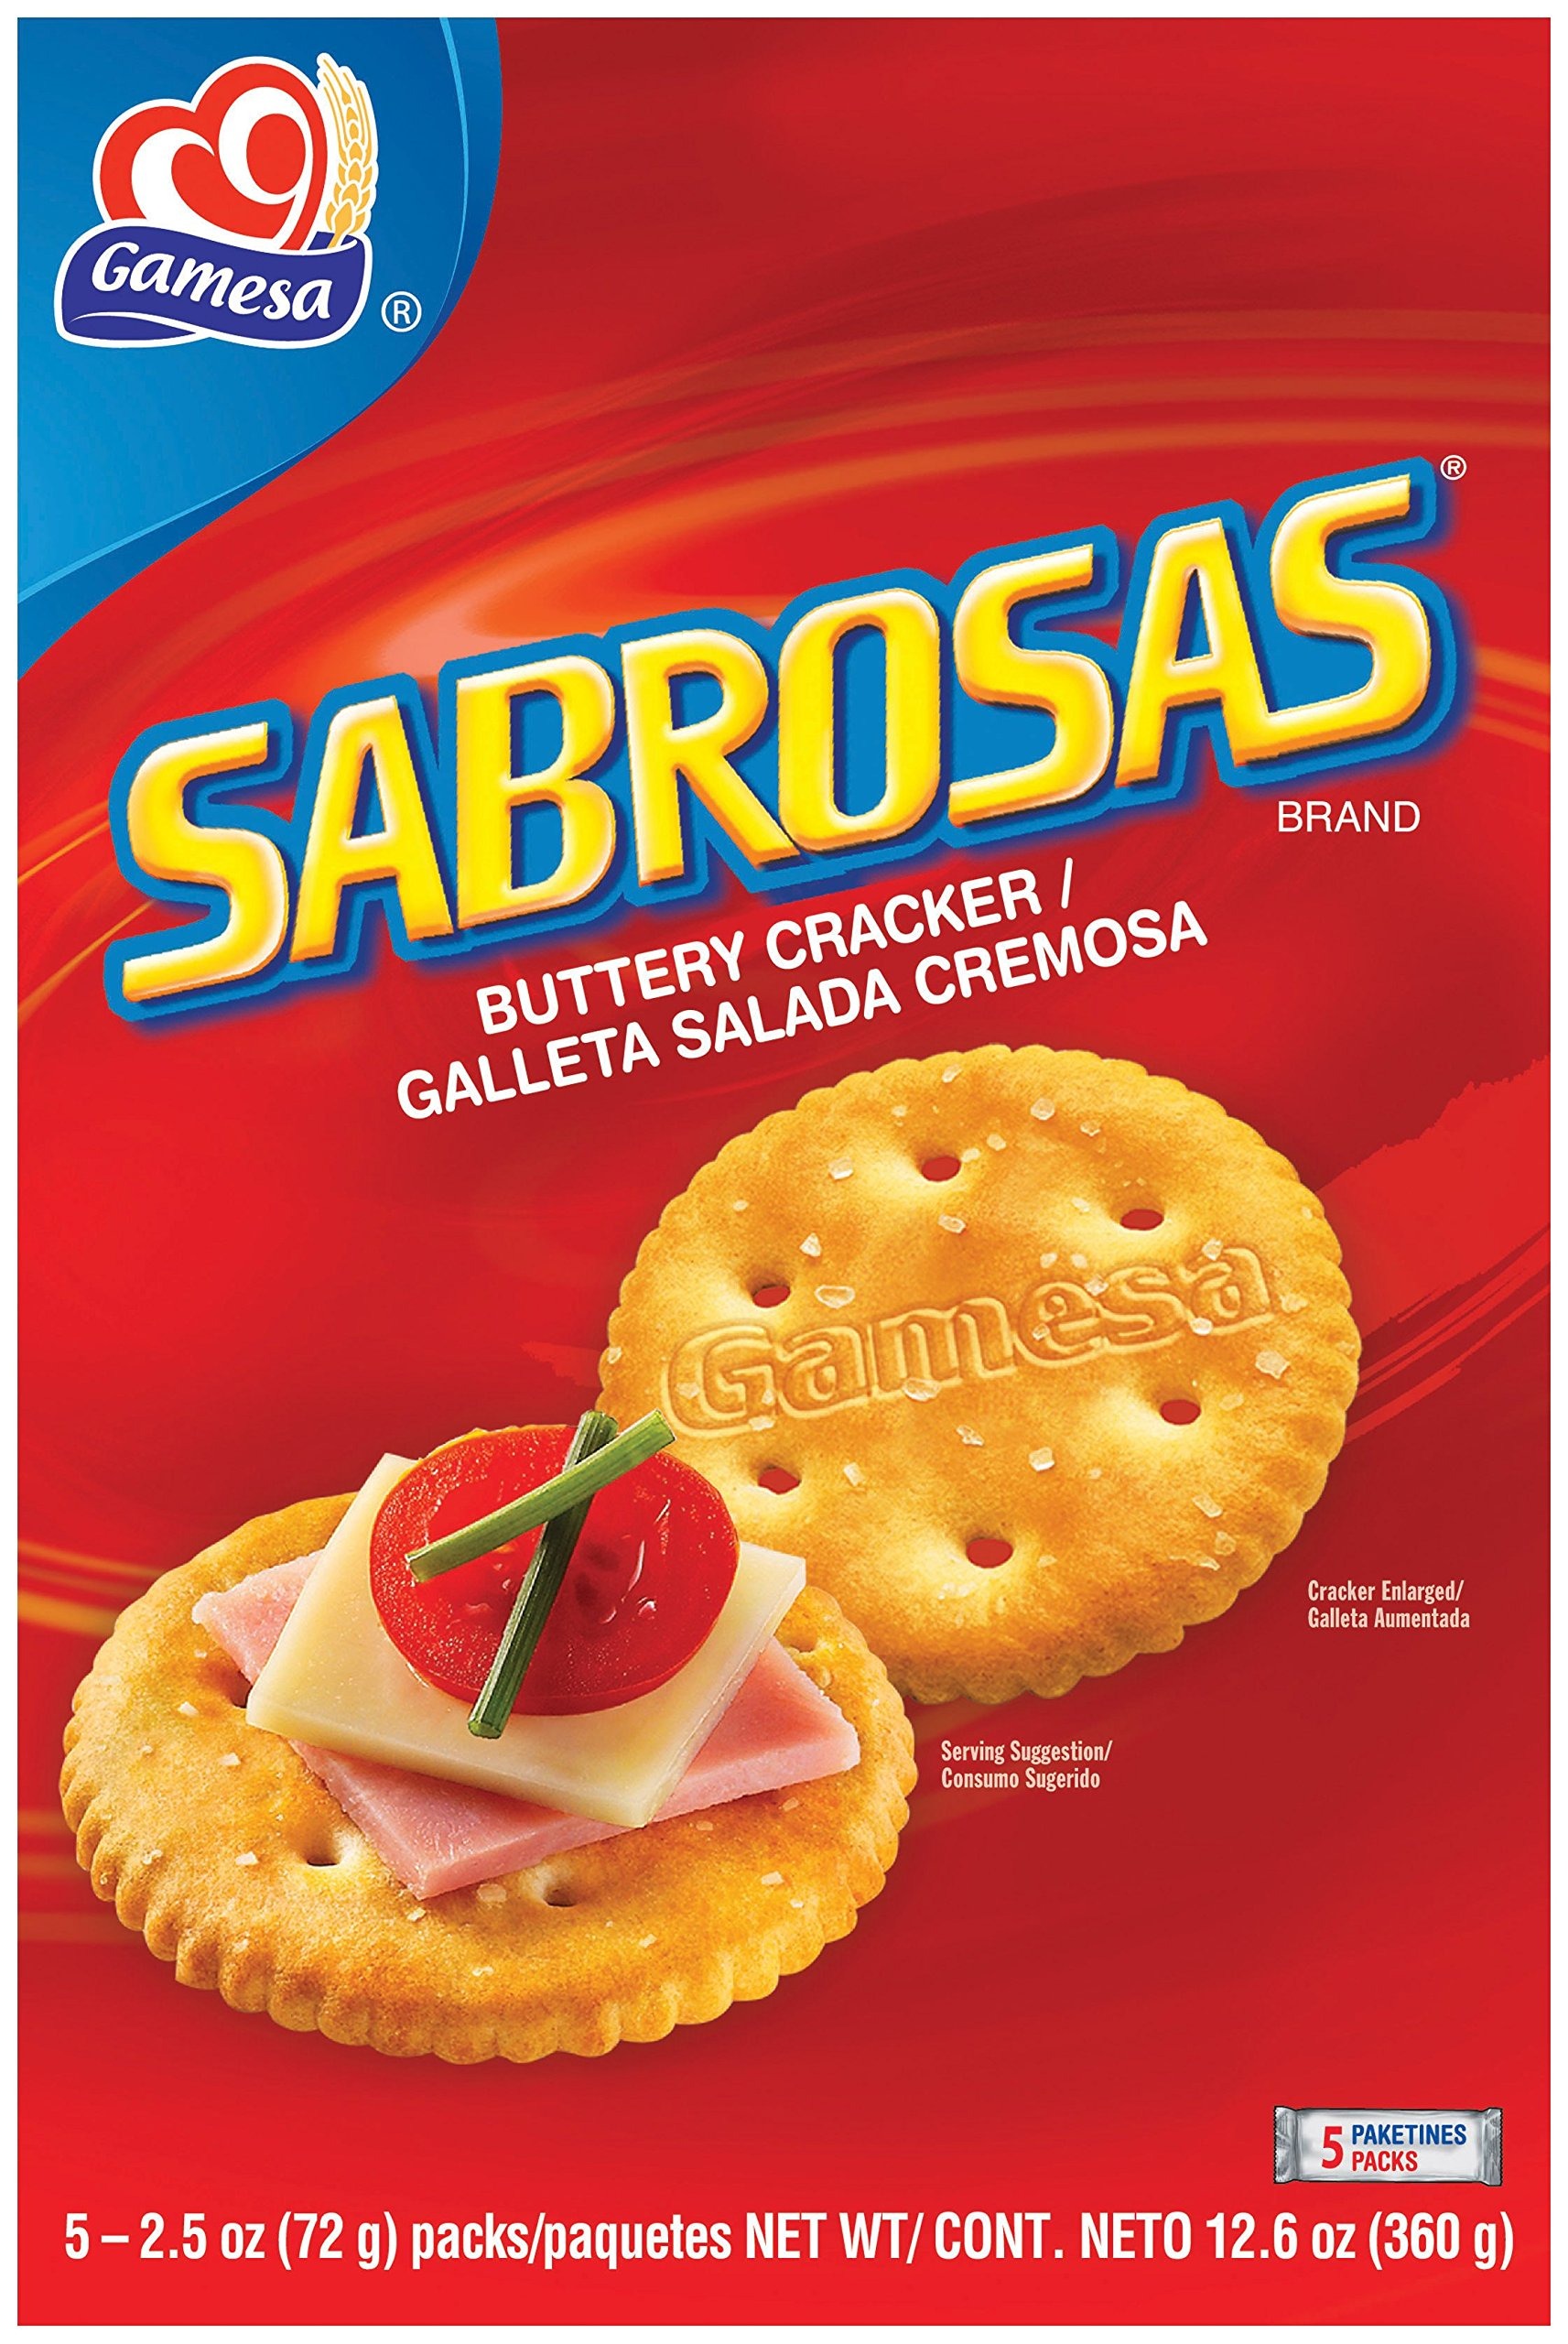
Item Name: GAMESA Sabrosas Cracker, 12.60 Ounce
Bullet Point 1: Country Of Origin: Mexico
Bullet Point 2: Item Package Dimension: 2.1" L x 6.55" W x 9.9" H
Bullet Point 3: Item Package Weight: 0.85 lb
Value: 12.6
Unit: Ounce

Price: 7.62